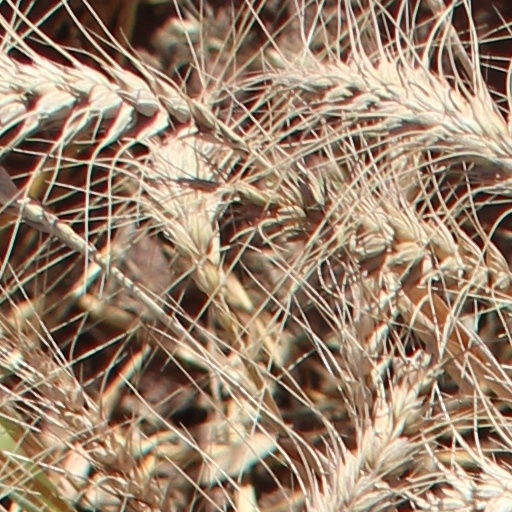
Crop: wheat